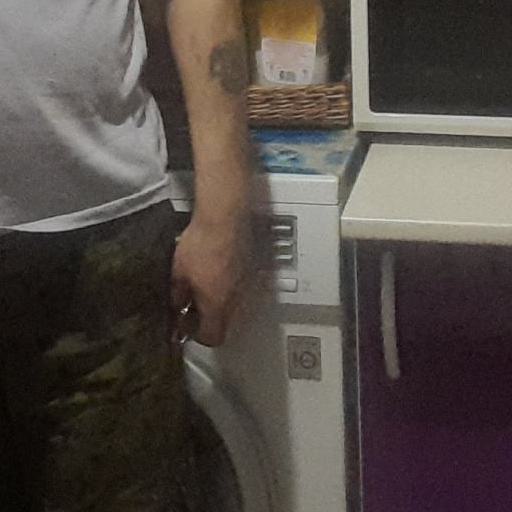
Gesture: no_gesture